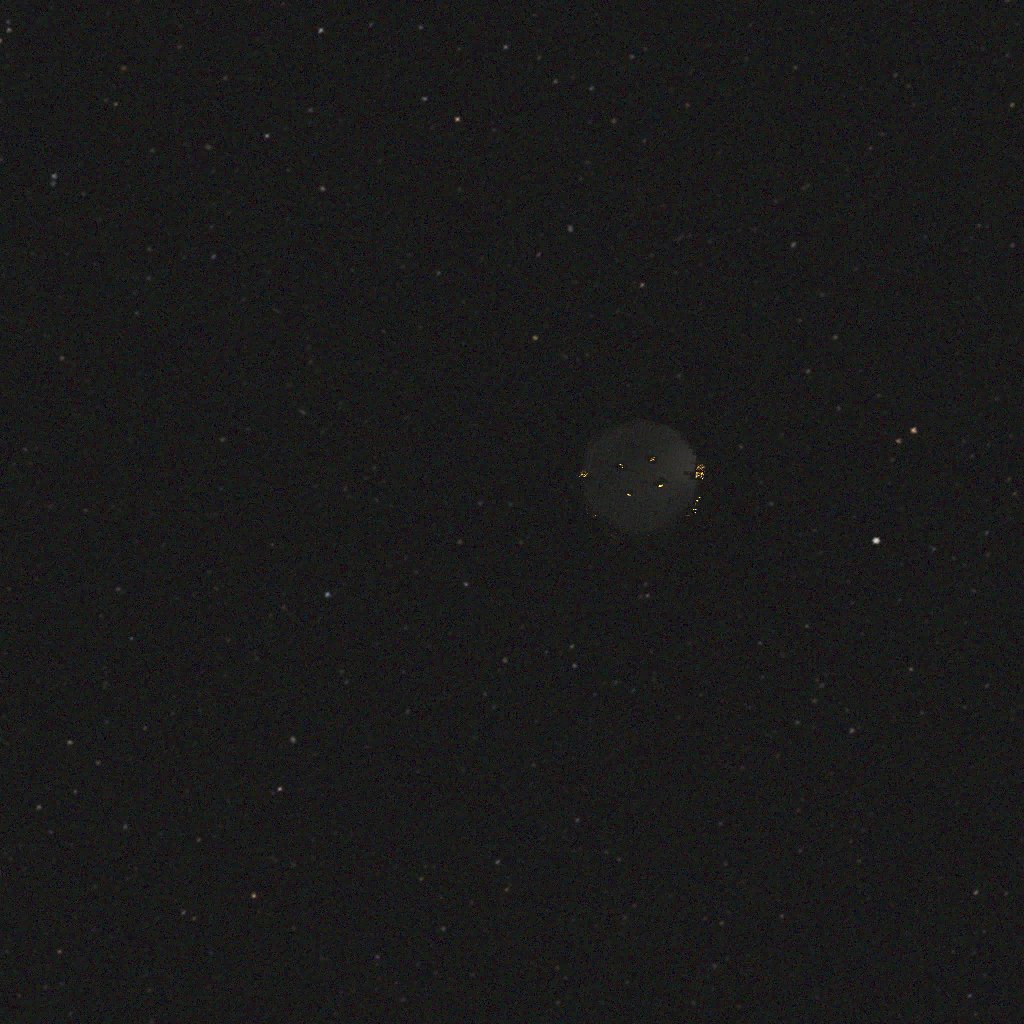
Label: lisa_pathfinder